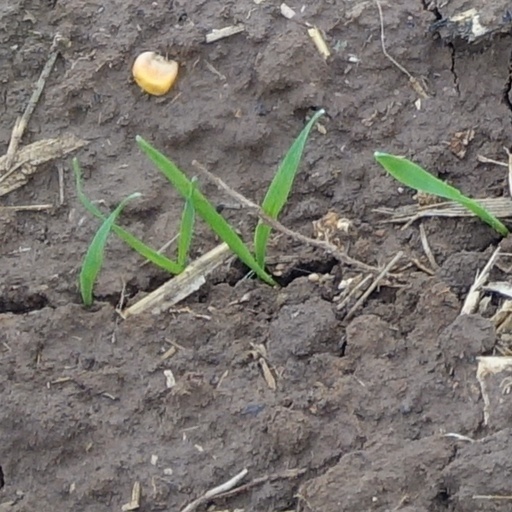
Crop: wheat